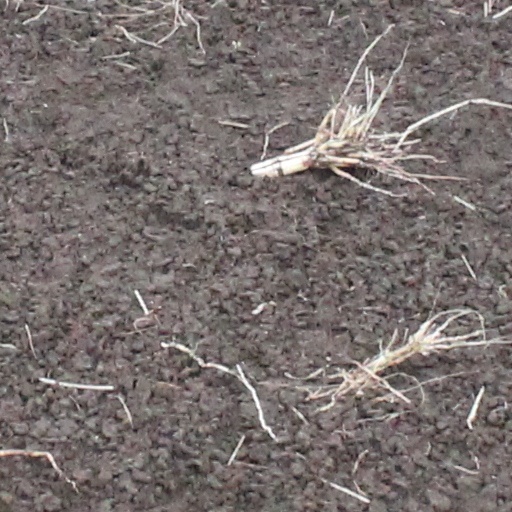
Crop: wheat